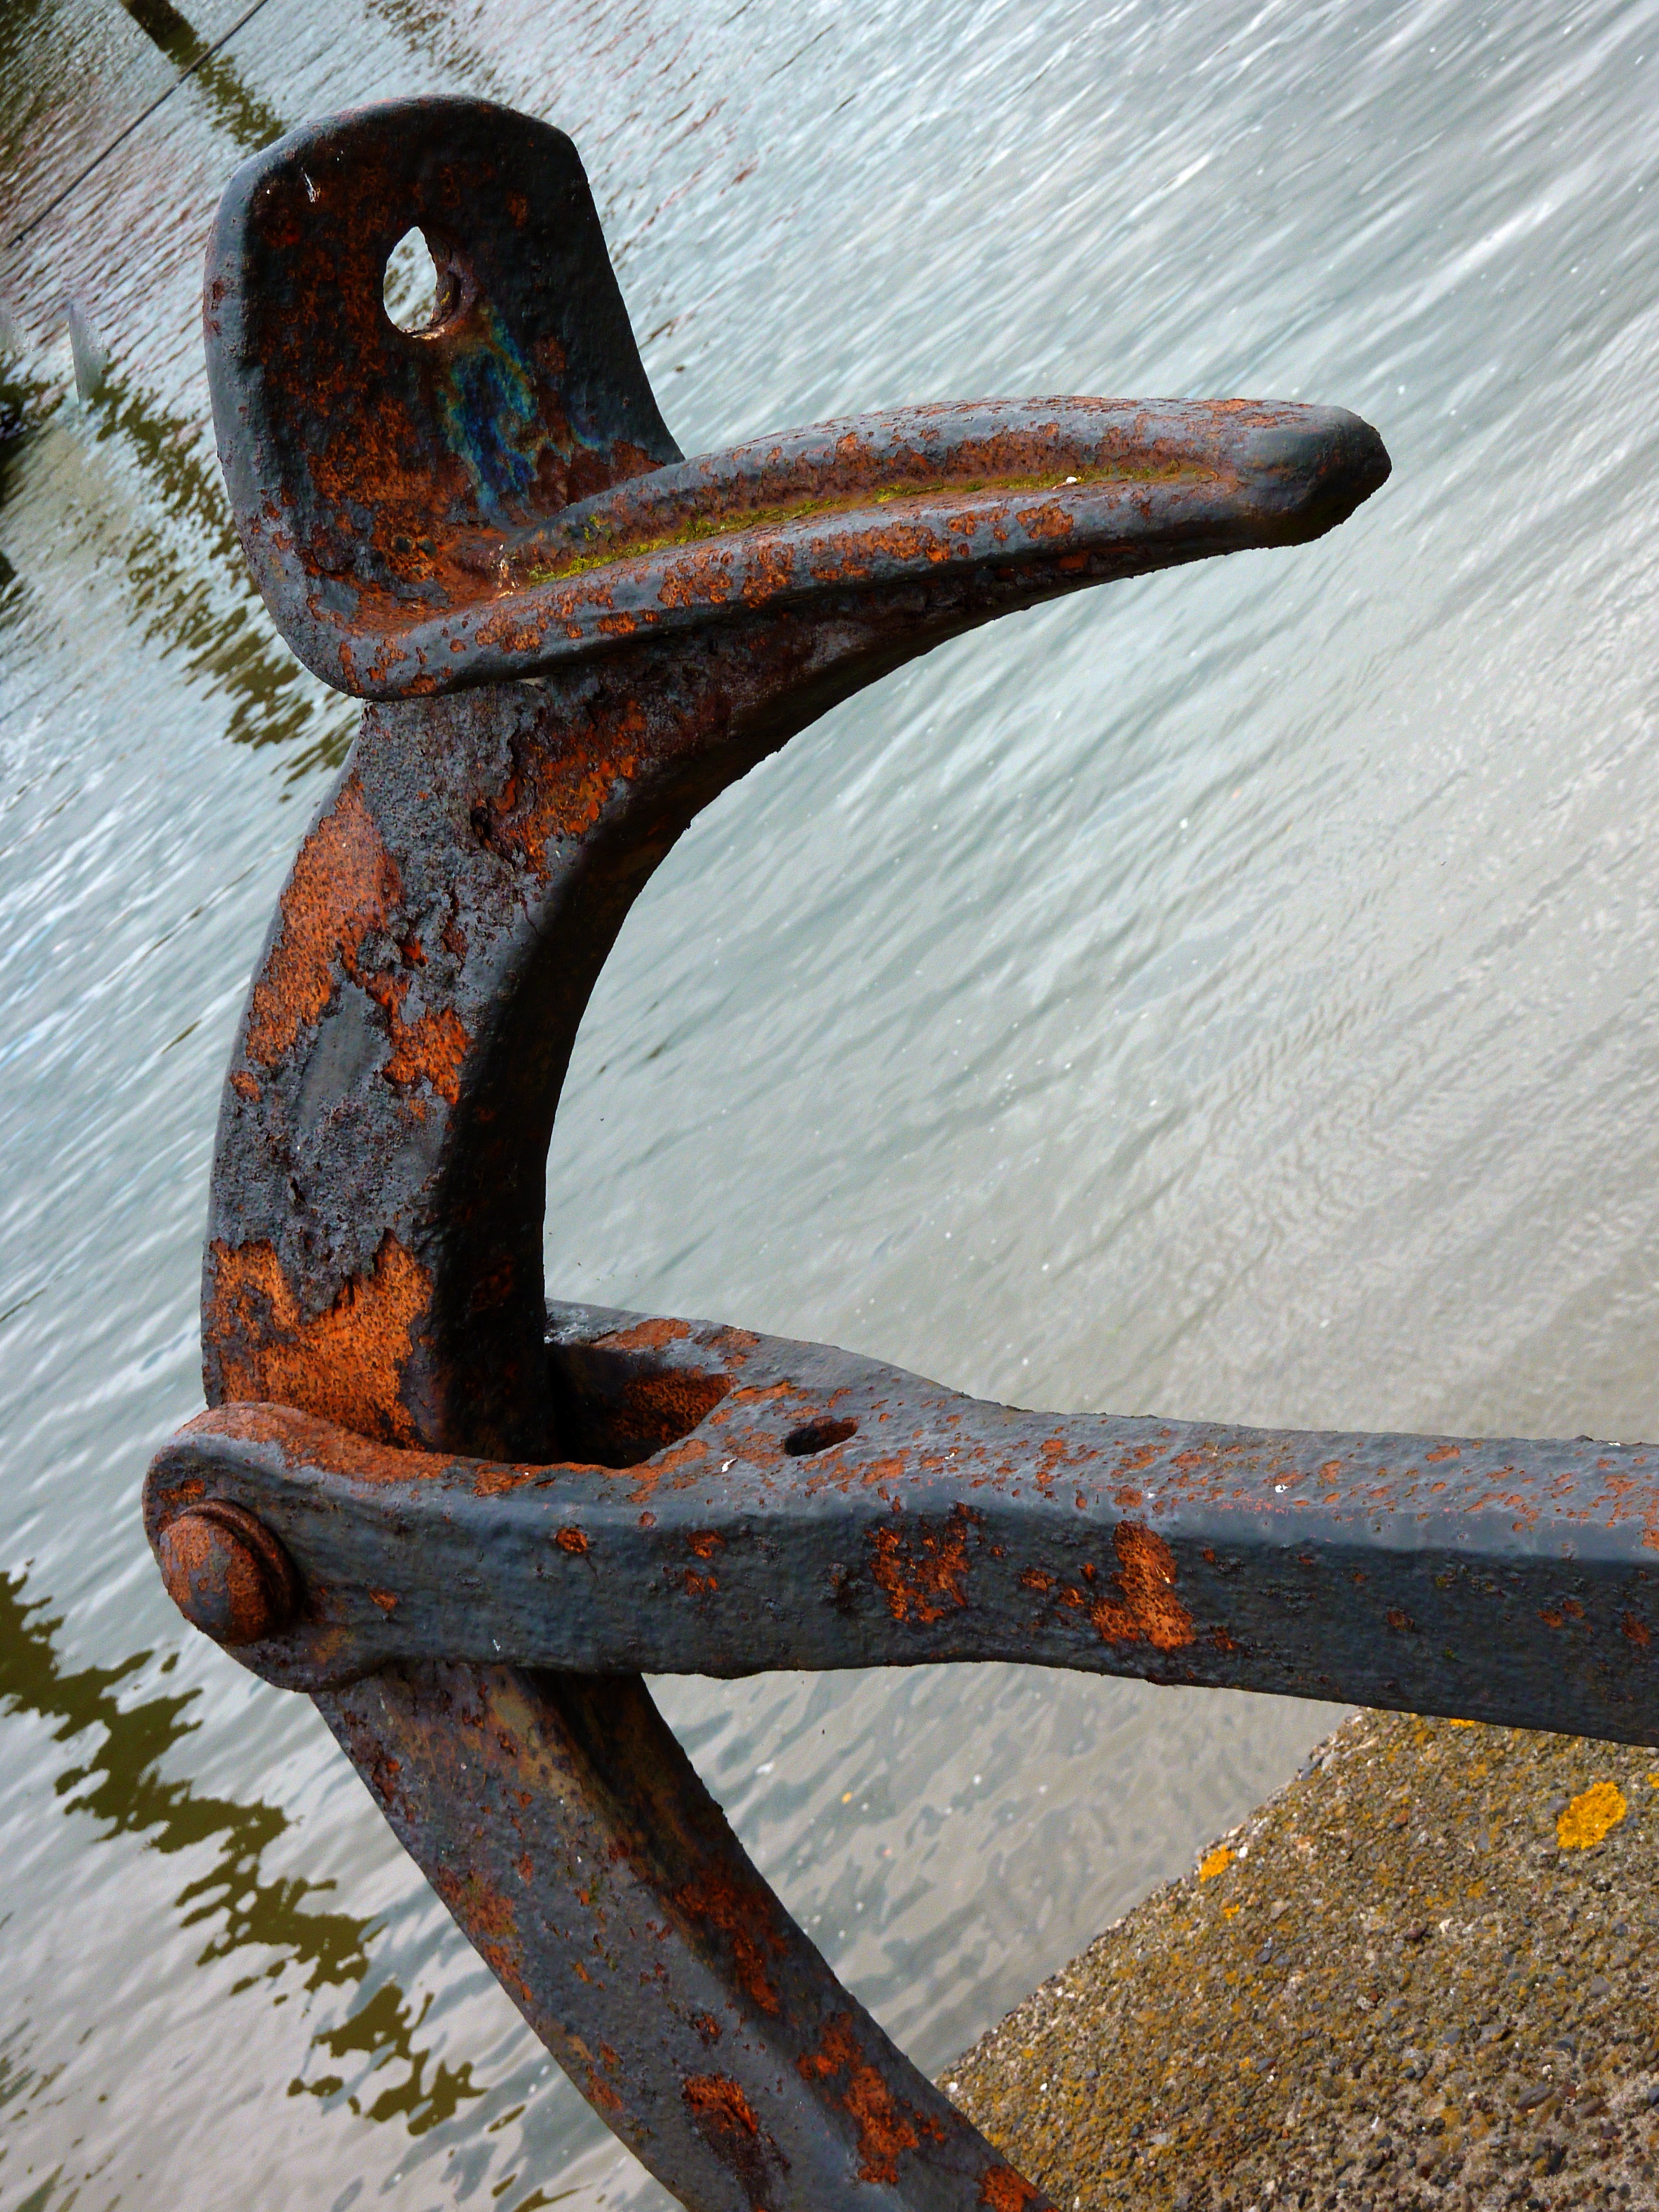
sea, water, wood, antique, ship, metal, furniture, close up, sculpture, art, anchor, history, carving, maritime, anchorage, ship anchor